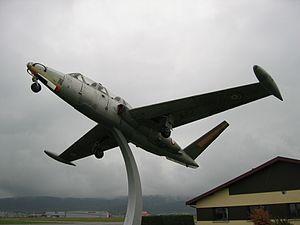
Jet Fouga Magister de l'aérodrome de Pontarlier - Franche Comté - France